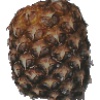
Label: pineapple